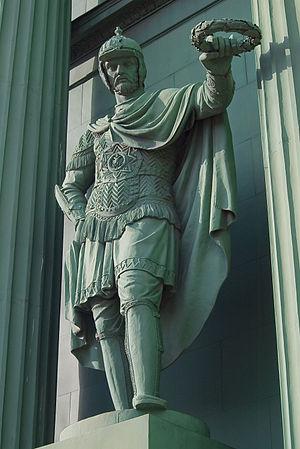
Arc de triomphe de Narva. This is a photo of a cultural heritage object in Russia, number: 7810230000 This template and pages using it are maintained by the Russian WLM team. Please read the guidelines before making any changes that can affect the monuments database!